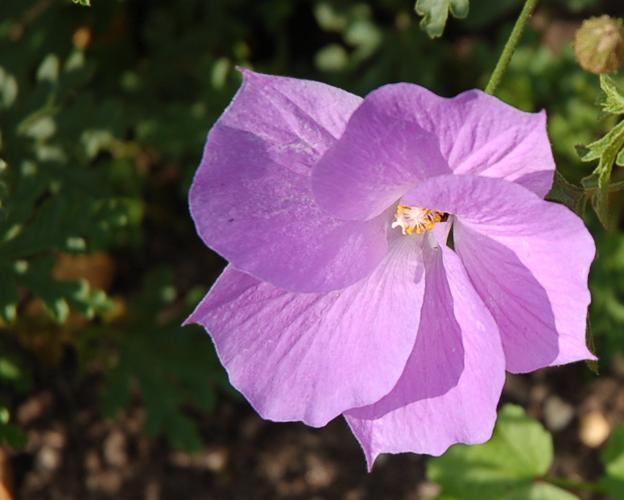
Label: pelargonium